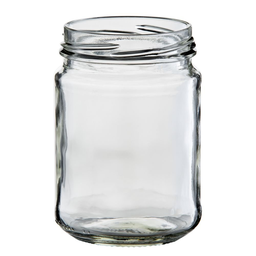
Label: glass